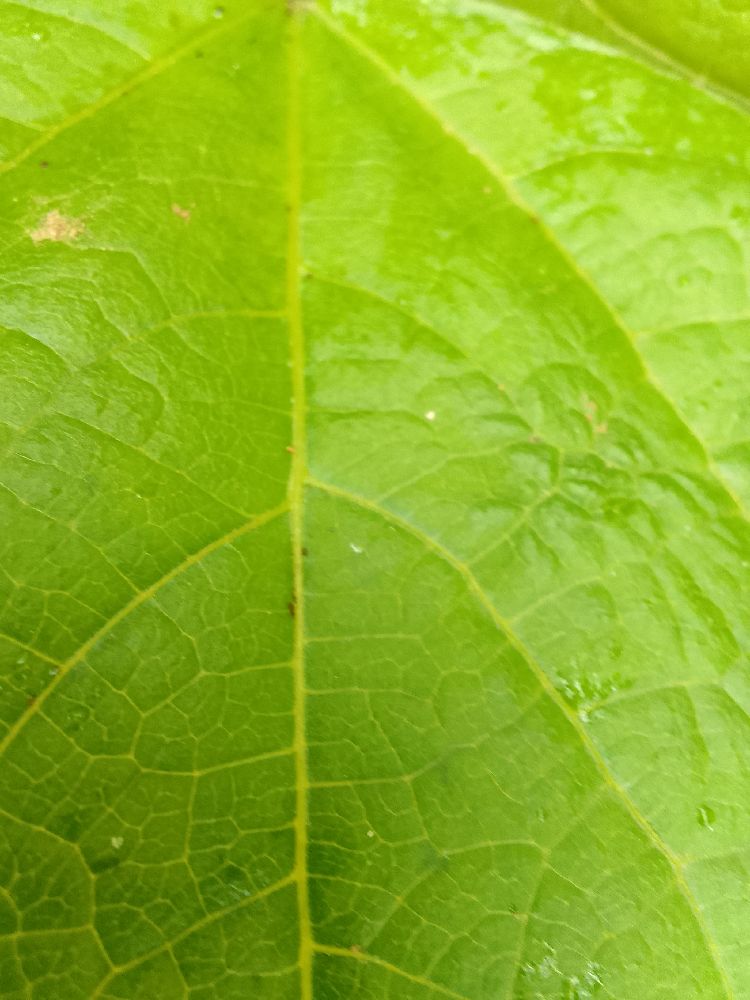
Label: healthy